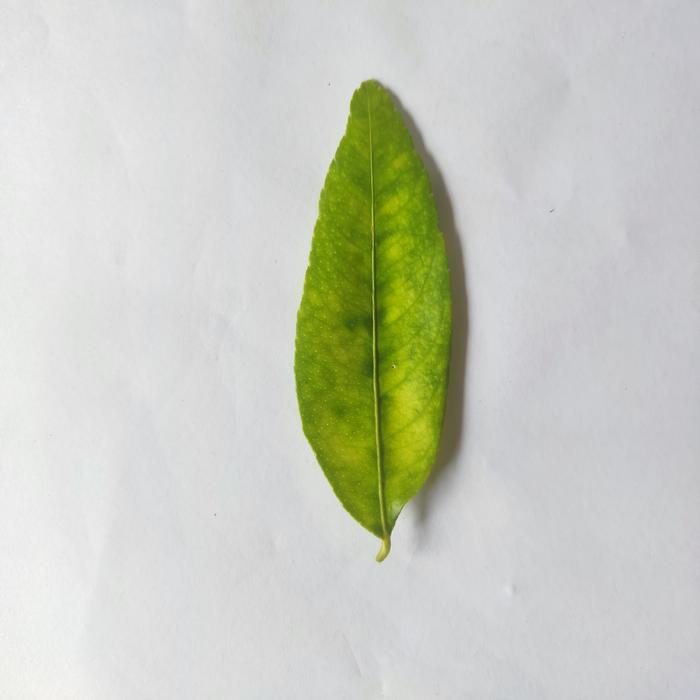
Crop: Lemon
Leaf condition: Citrus